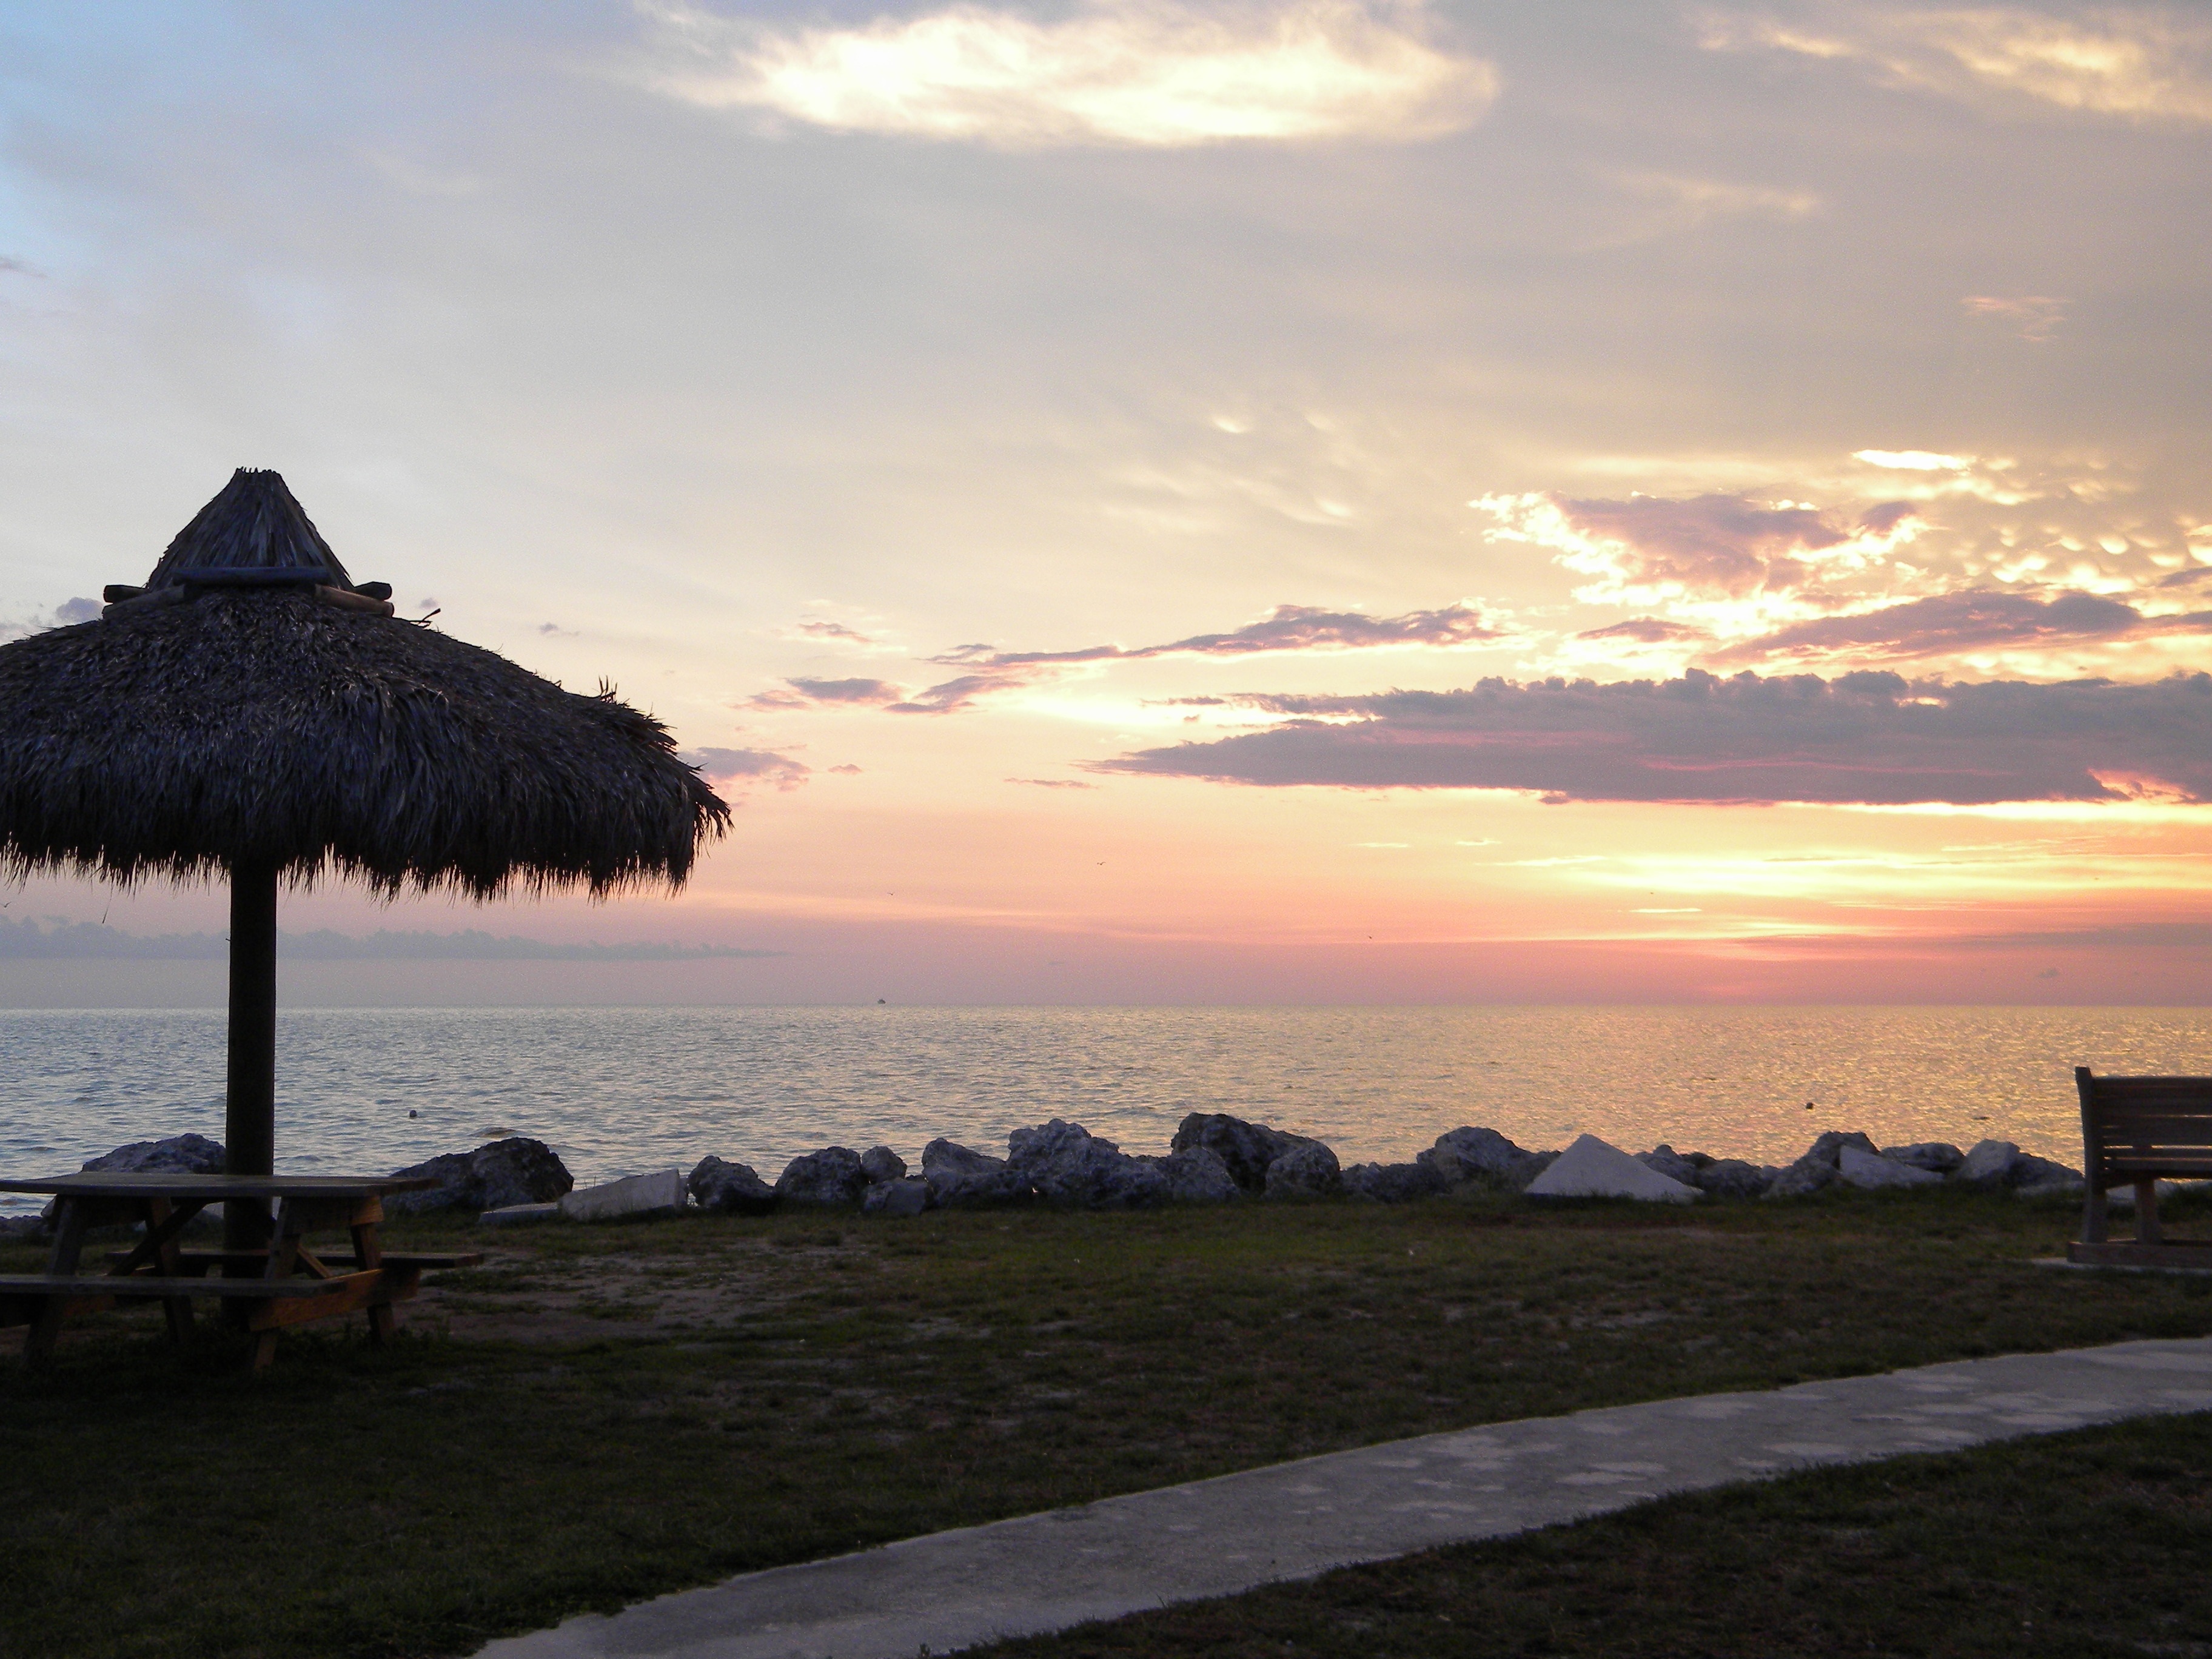
beach, sea, coast, ocean, horizon, cloud, sky, sun, sunrise, sunset, sunlight, morning, shore, dawn, dusk, evening, bay, beach sunset, tiki hut at sunset, florida keys